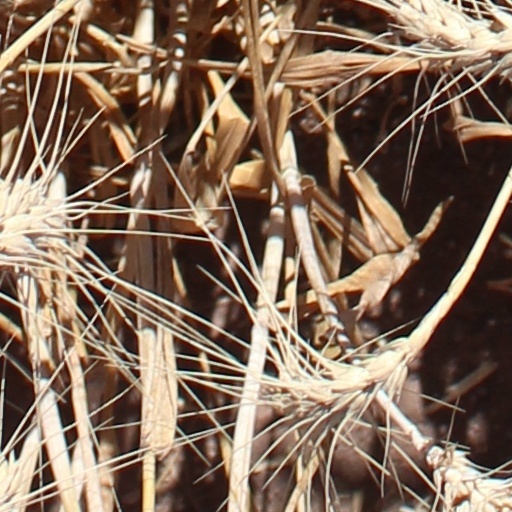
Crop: wheat